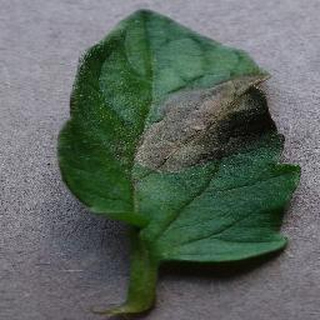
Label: tomato_late_blight